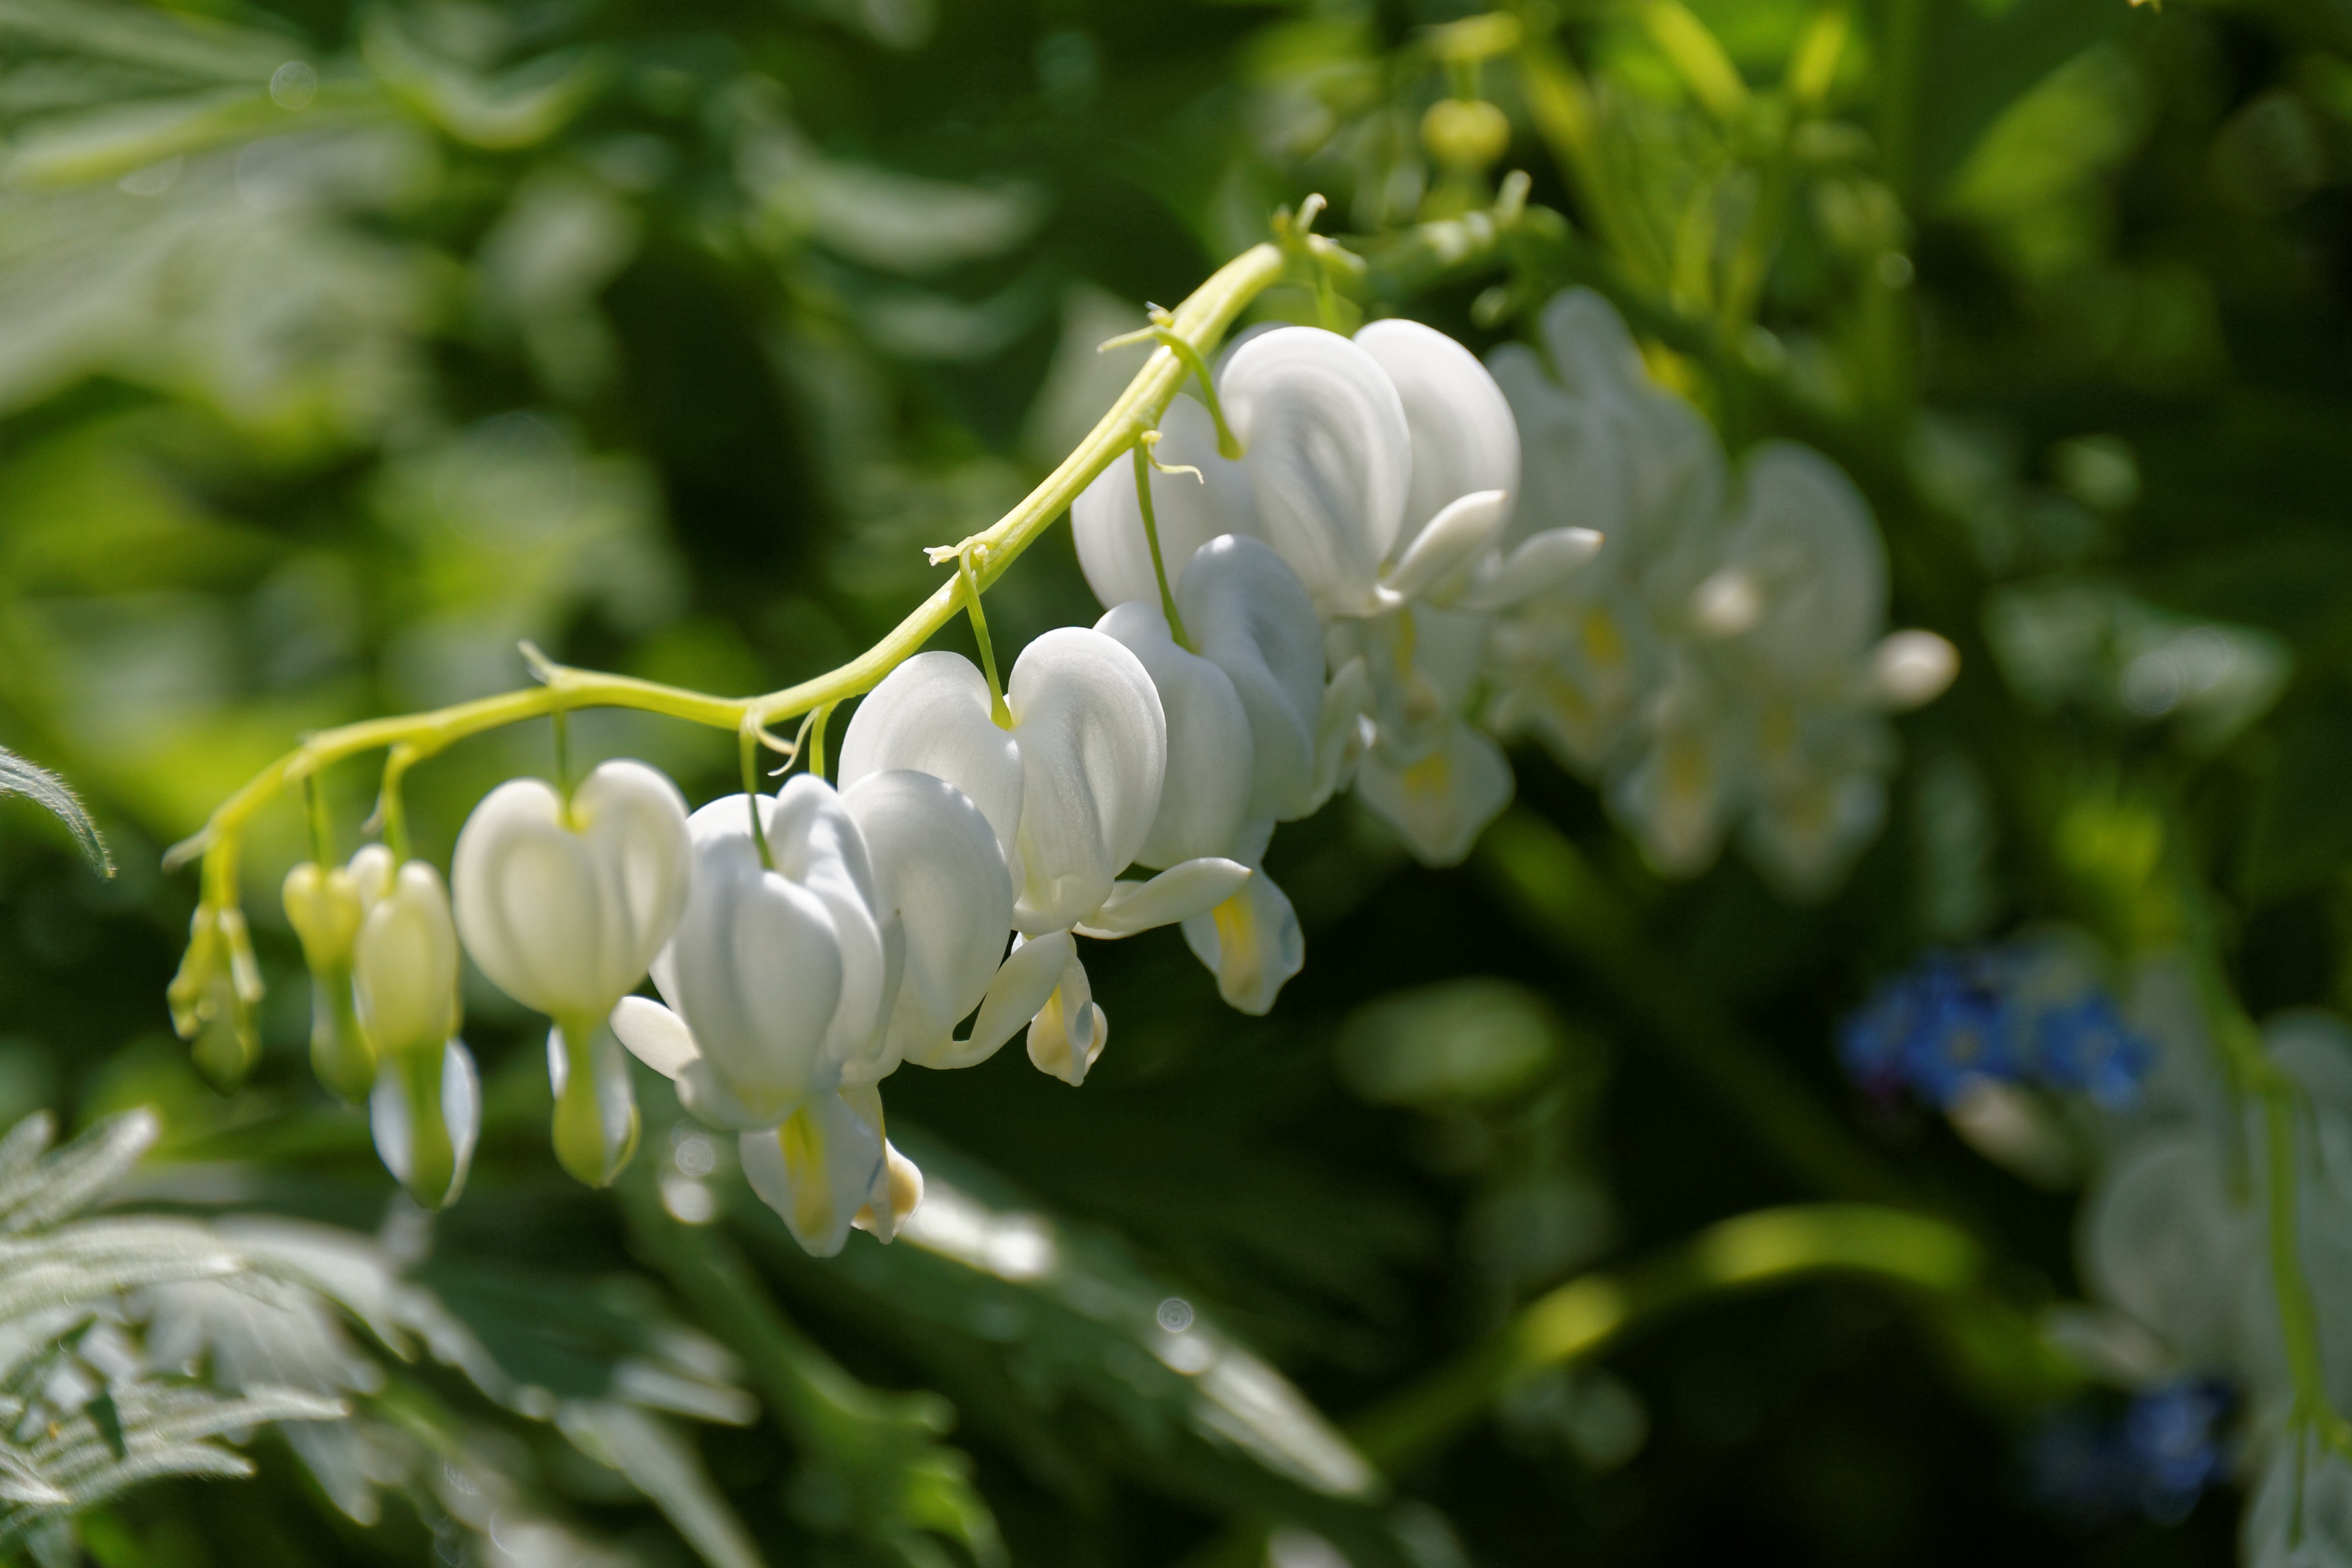
nature, blossom, plant, white, meadow, leaf, flower, bloom, spring, green, botany, garden, close, flora, wildflower, shrub, macro photography, flowering plant, bleeding heart, watery heart, herzerlstock, heart flower, land plant